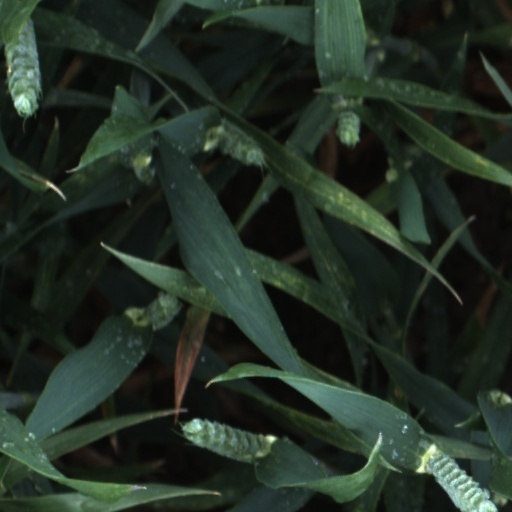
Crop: wheat